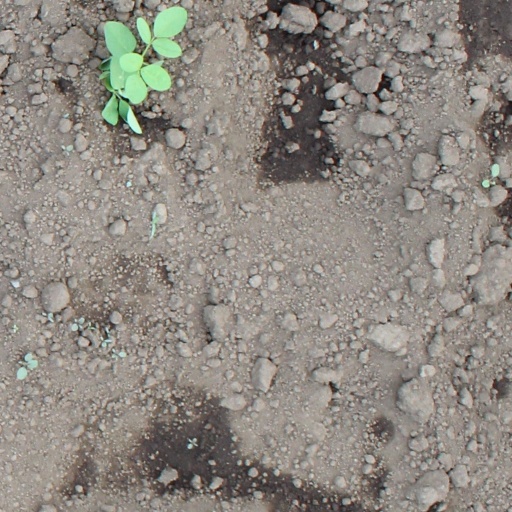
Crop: soybean